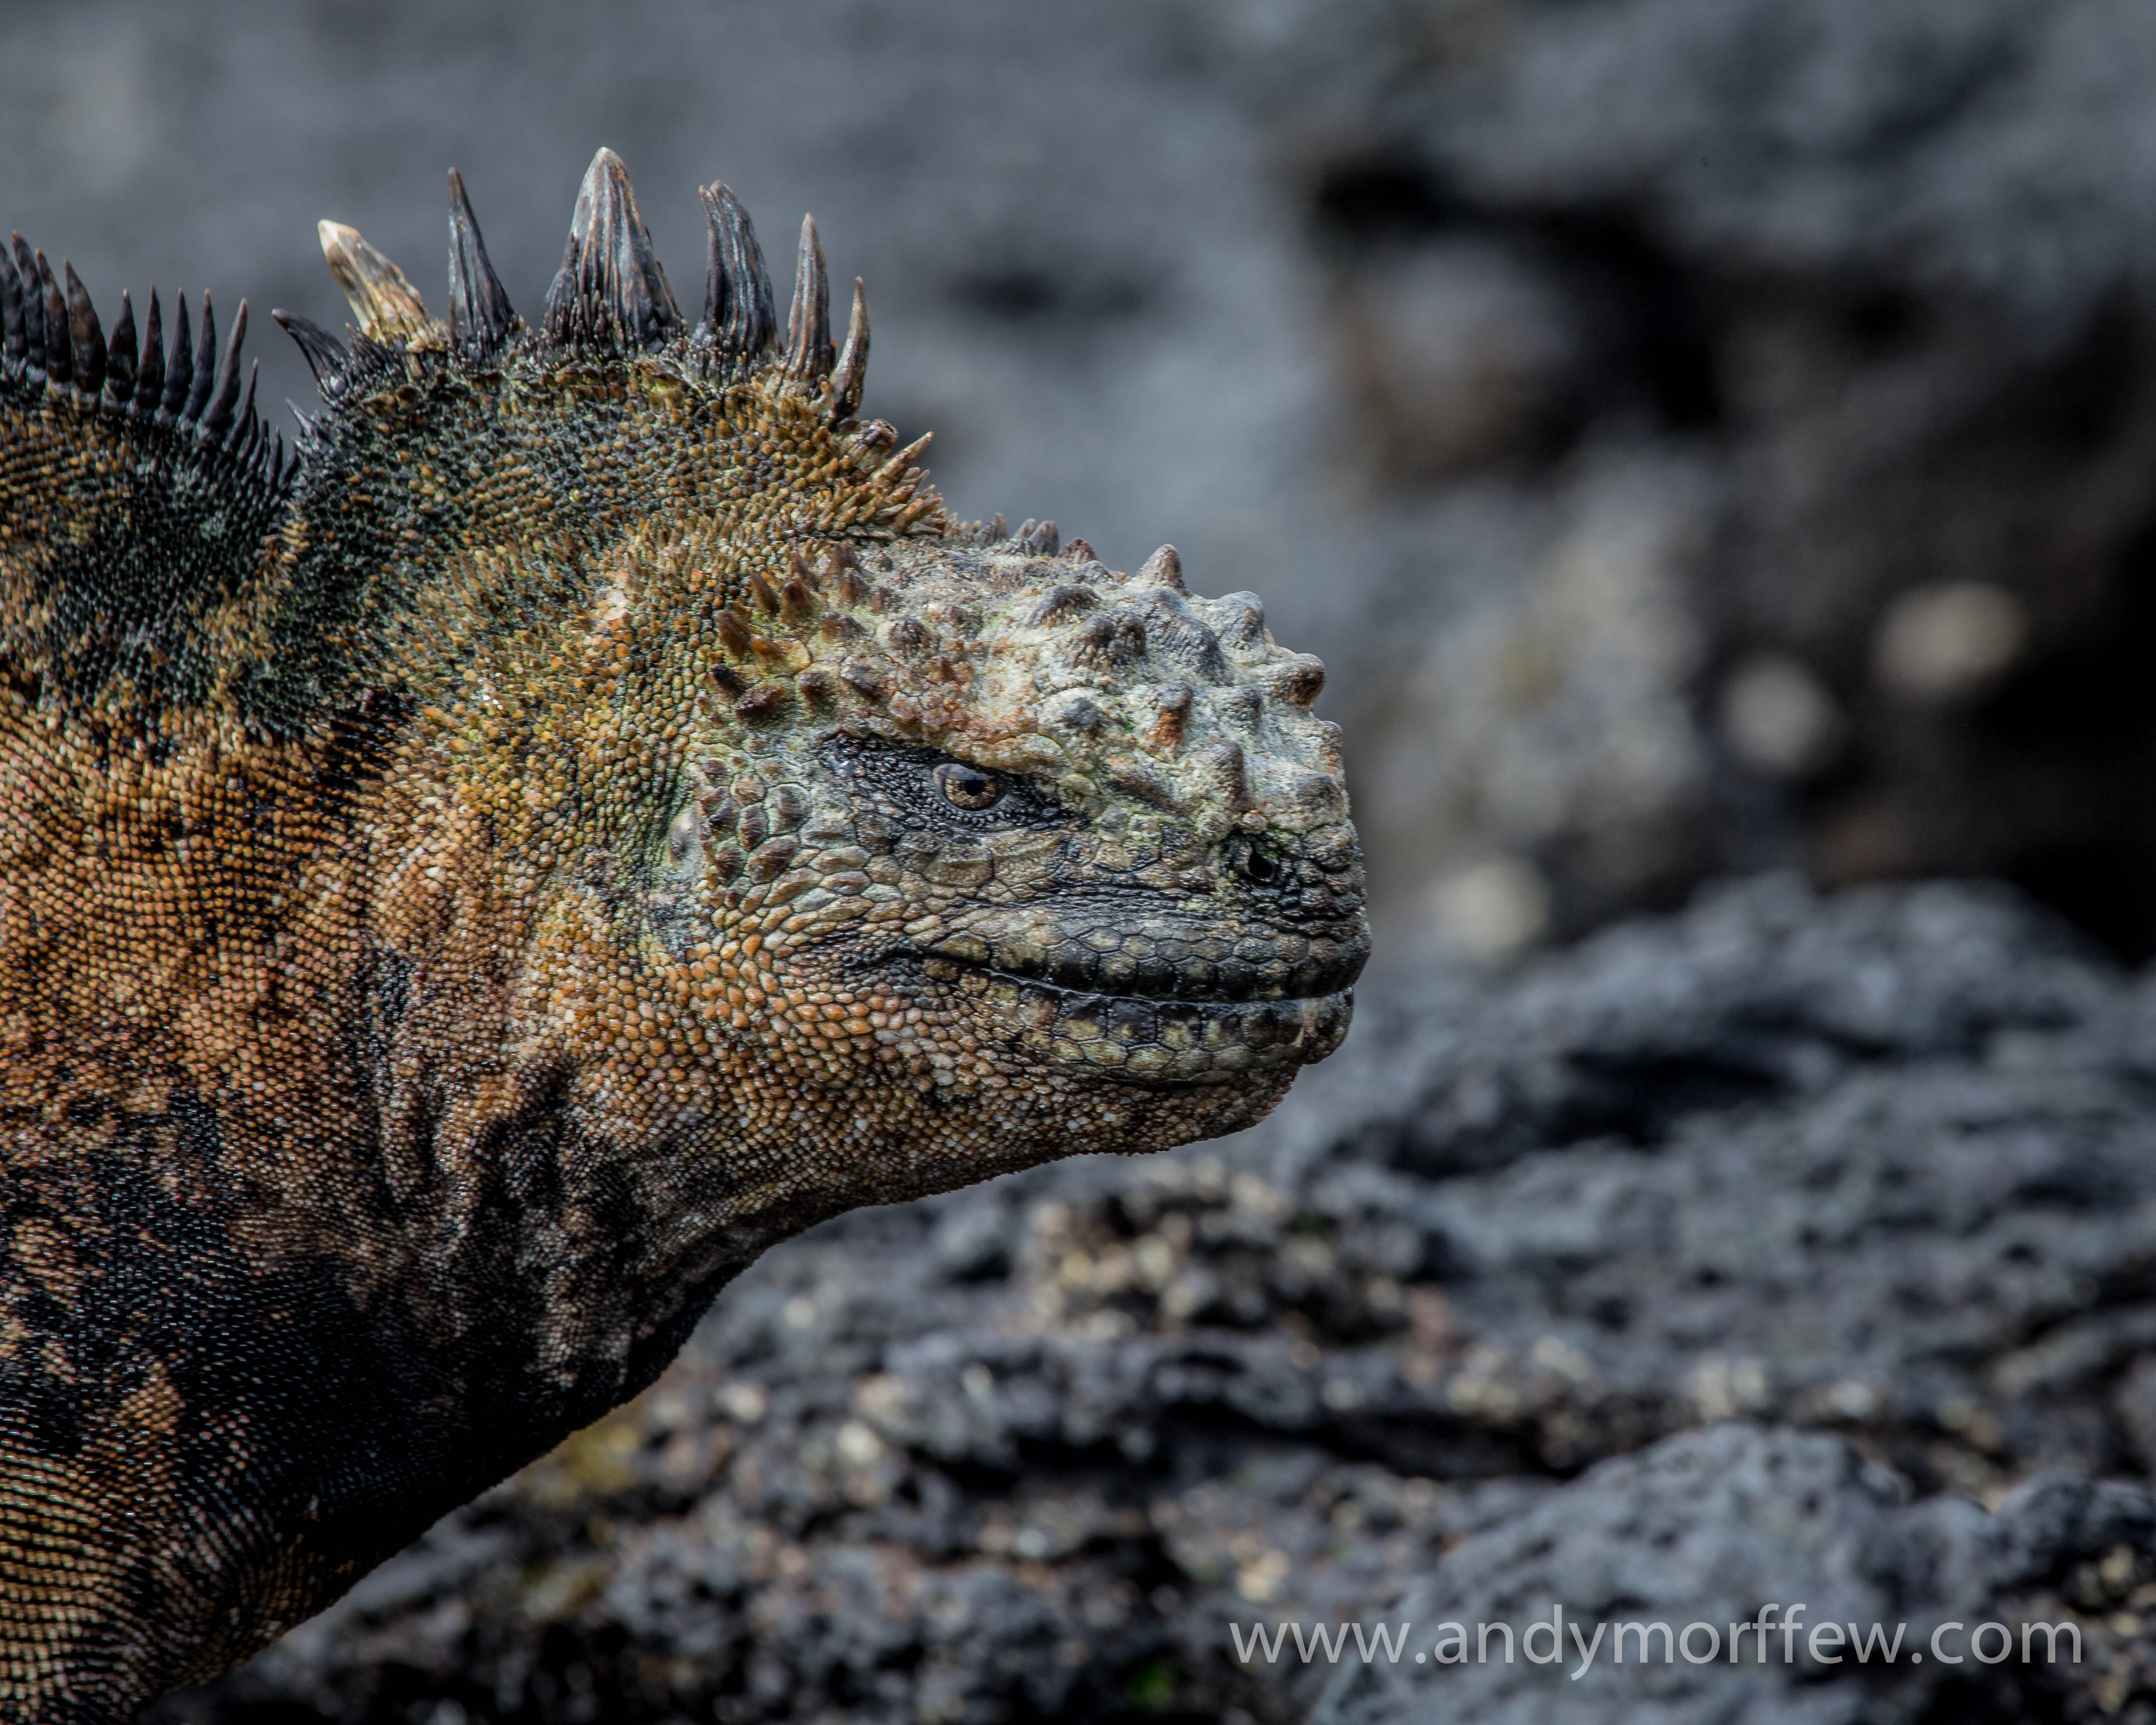
nature, wildlife, portrait, reptile, iguana, fauna, lizard, close up, vertebrate, andymorffew, morffew, galapagos, galapagosislands, macro photography, marineiguana, scaled reptile